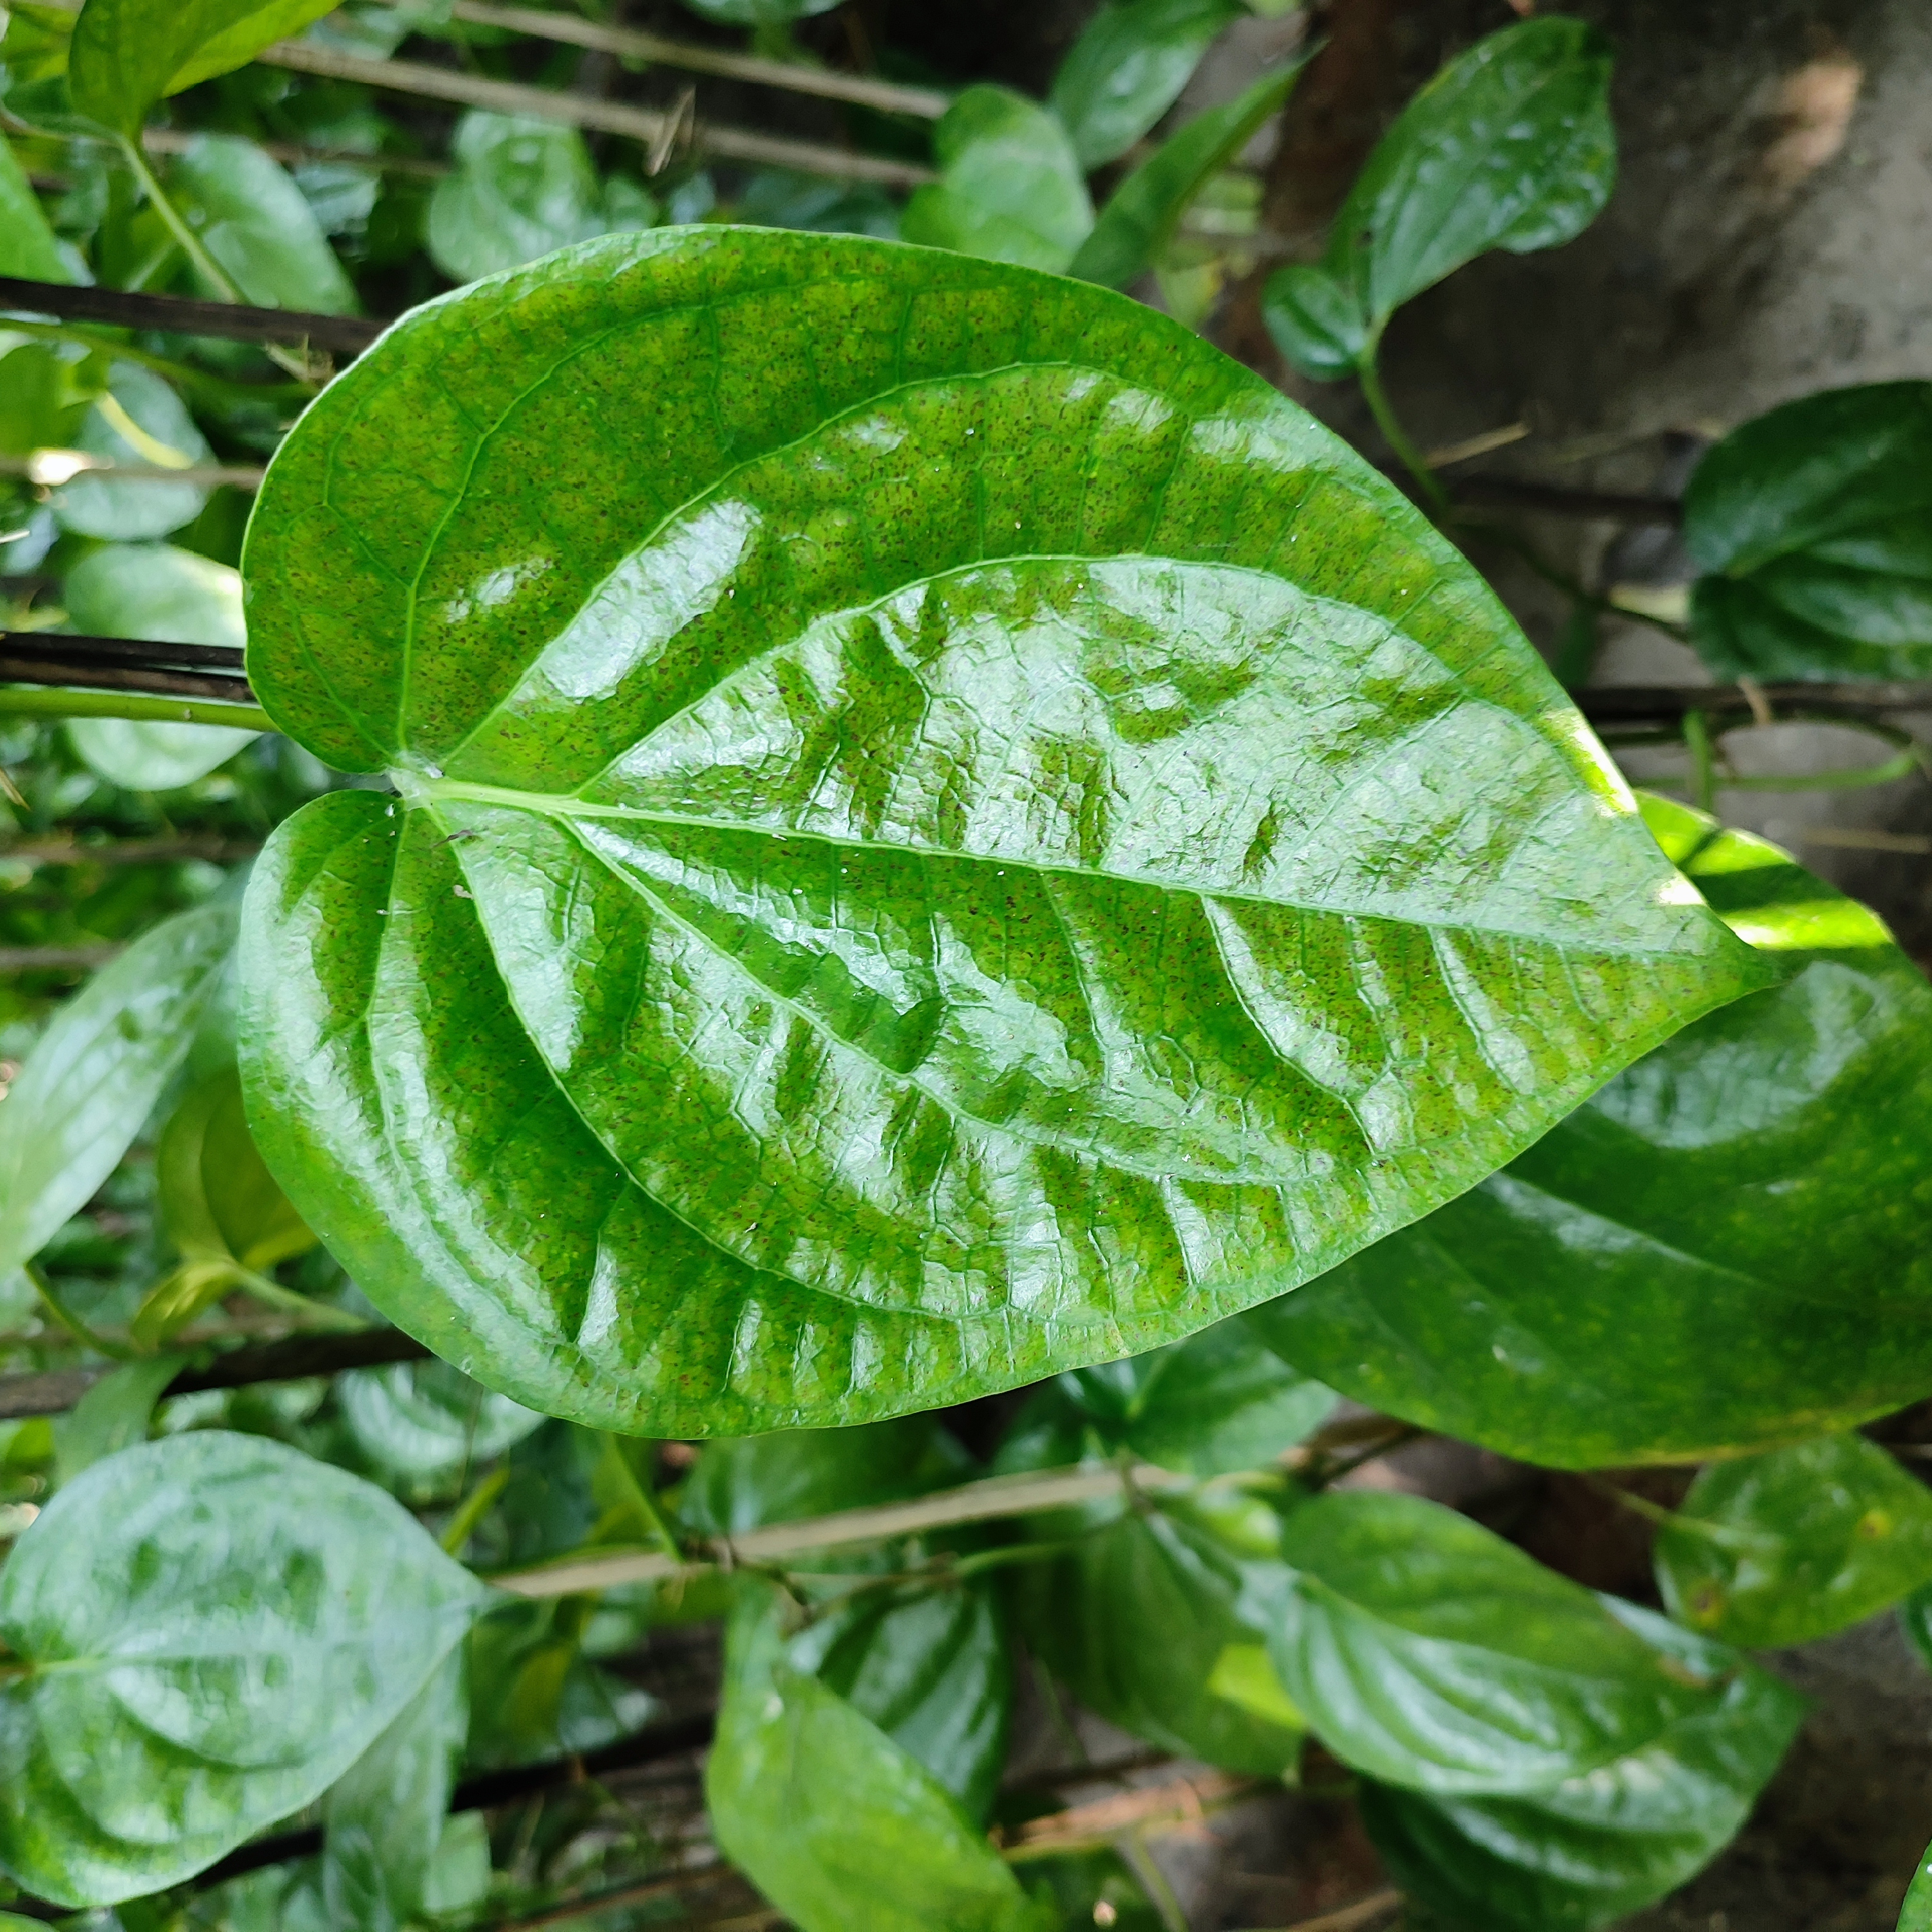
Label: Healthy_Leaf